City of Bradford

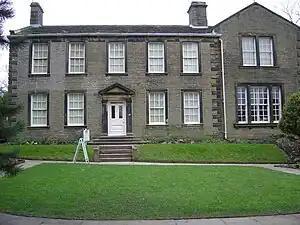

"Brontë Country" is an area including Western parts of the city as well as the area to the west. The City of Bradford includes the town of Haworth and the village of Thornton, the birthplace of the Brontë sisters.